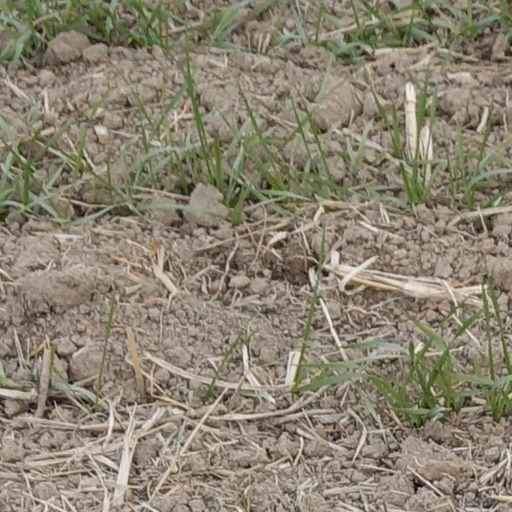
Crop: wheat